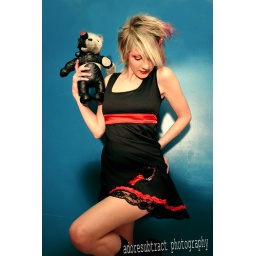
black and red heart dress by zombie queen designs. model- veronika sparkles. makeup and photography-adoresubtract